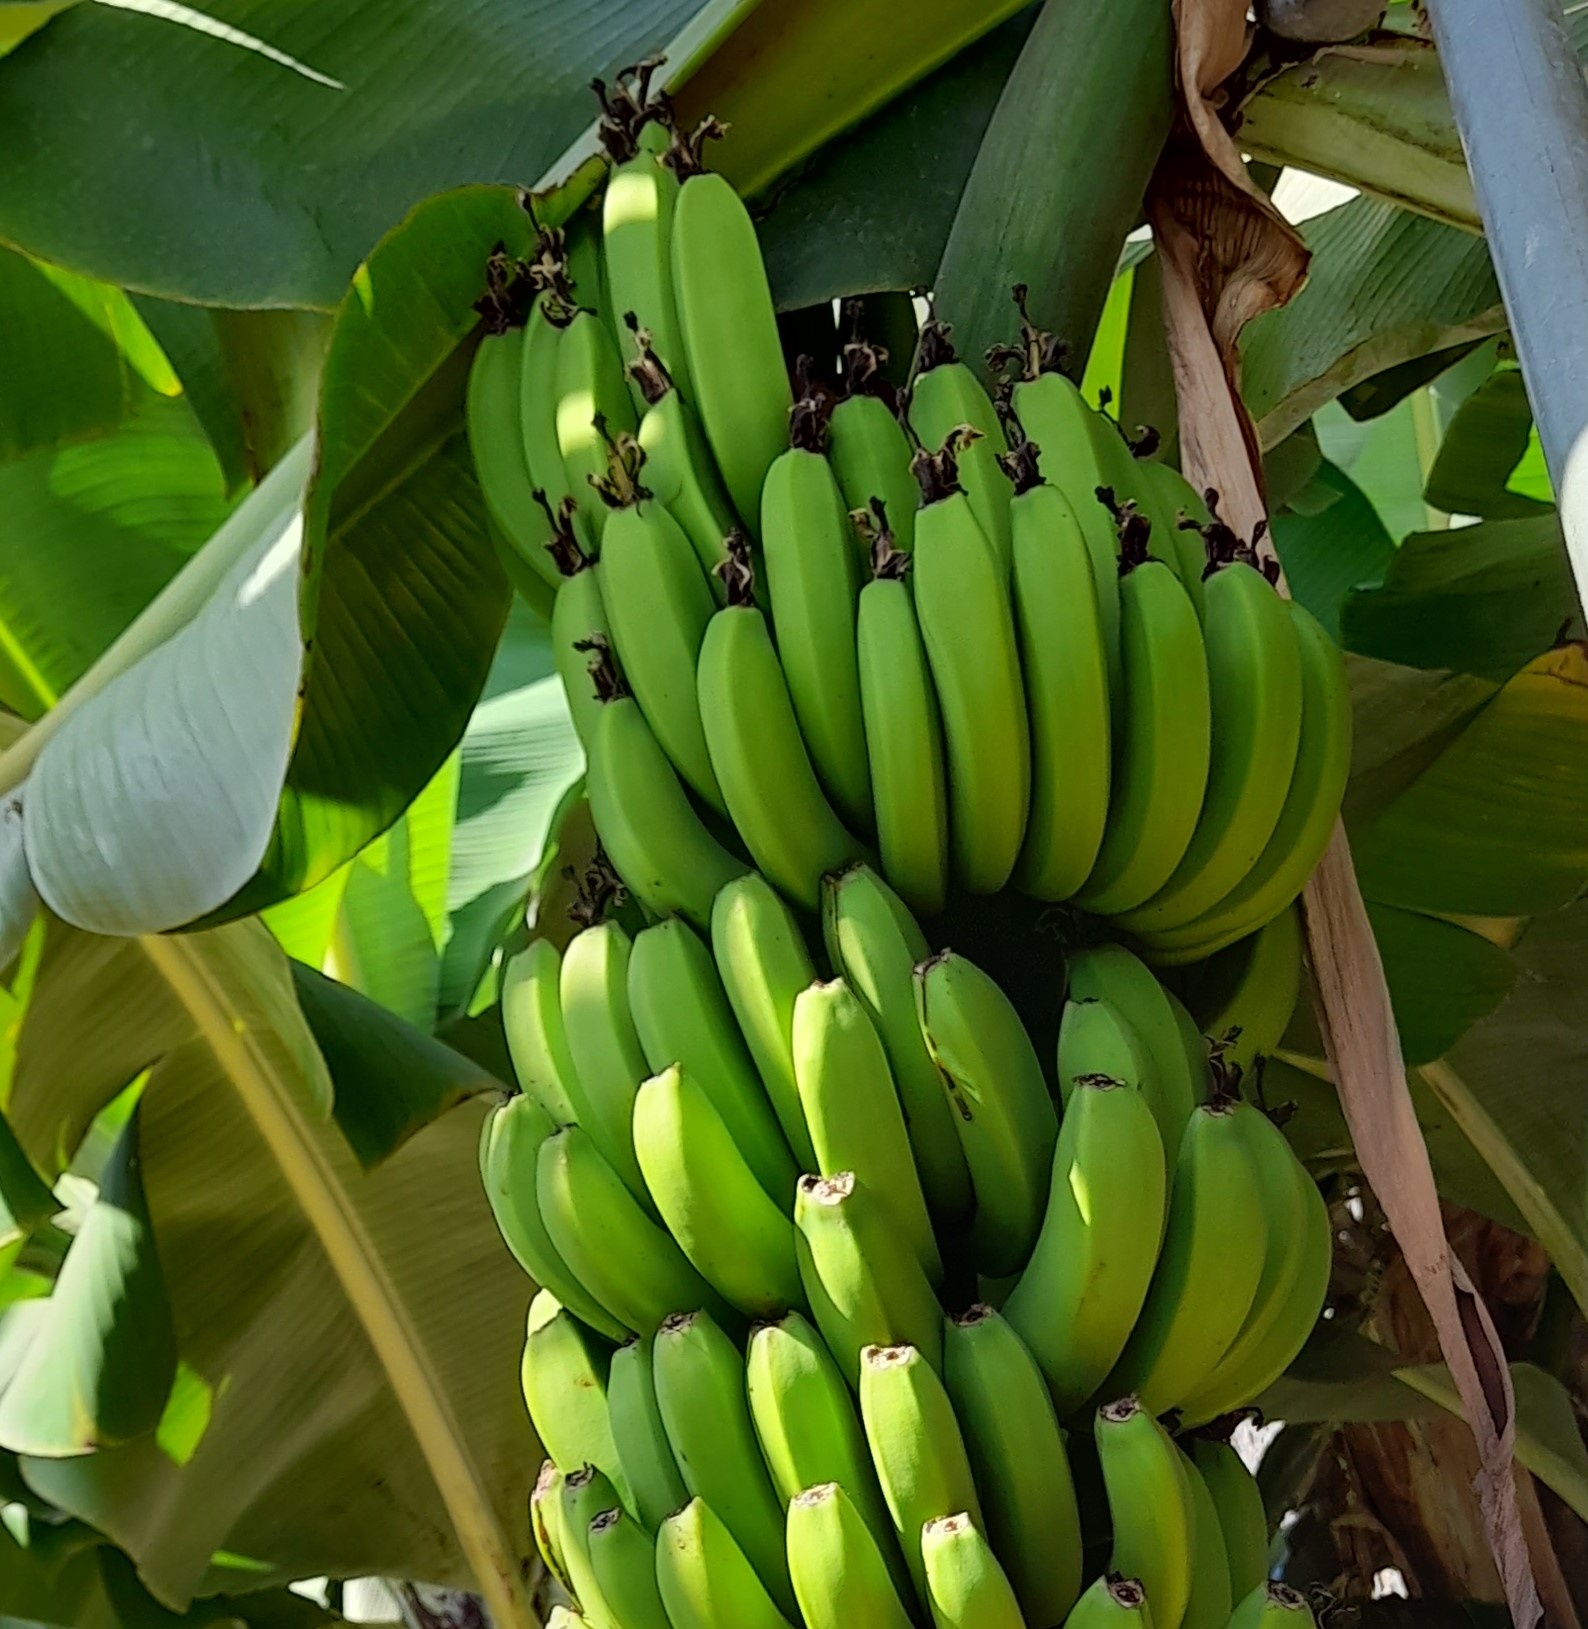
Label: Keep